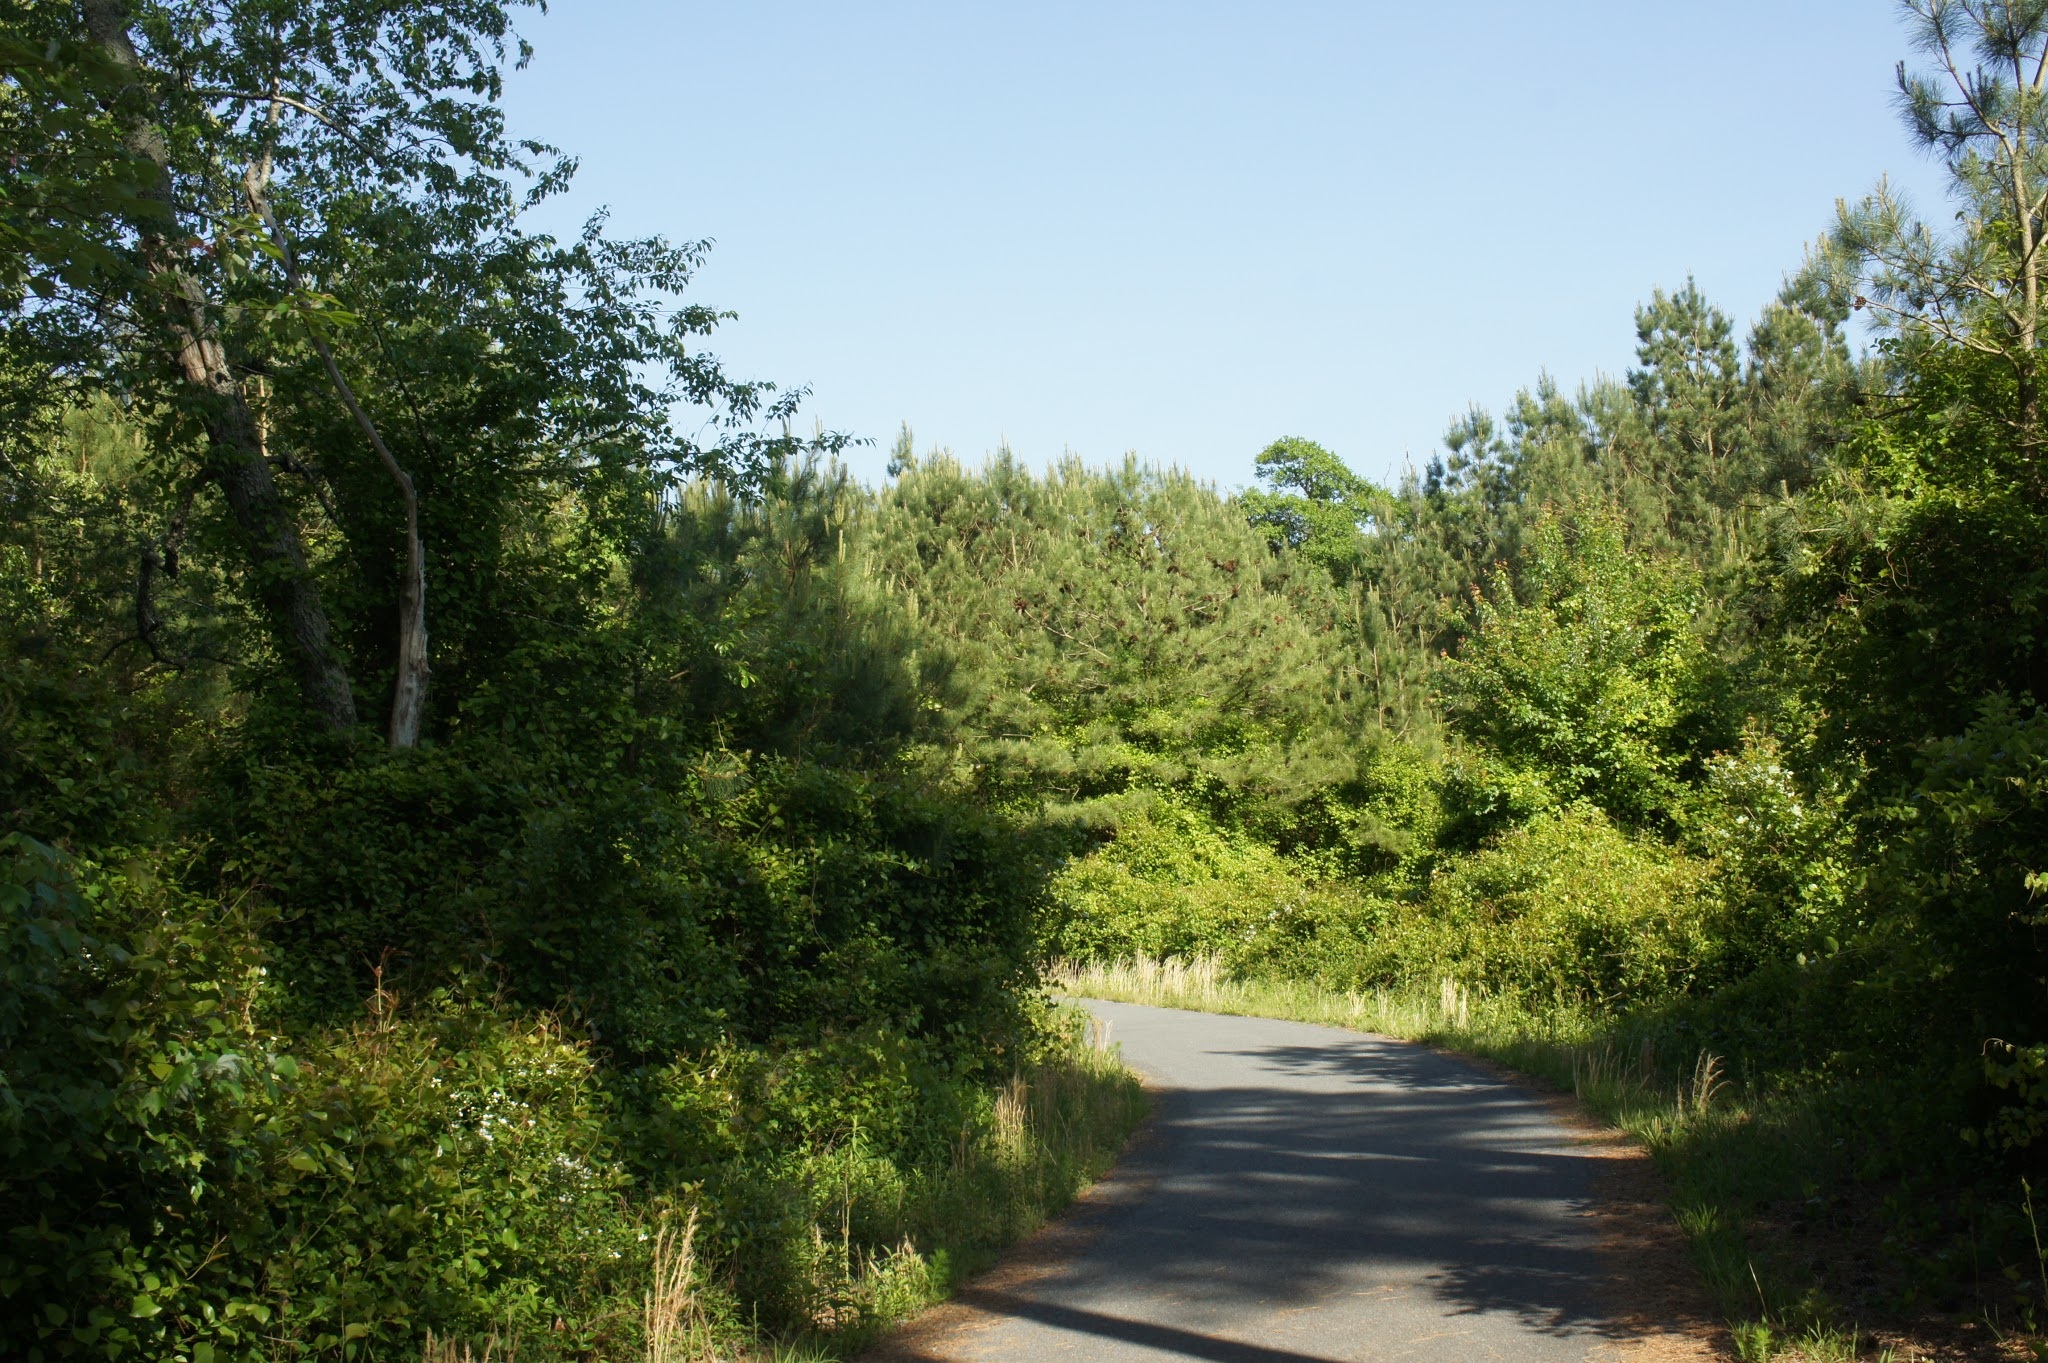
tree, nature, forest, trail, meadow, leaf, lake, river, jungle, autumn, park, waterway, vegetation, woodland, habitat, ecosystem, rural area, natural environment, woody plant